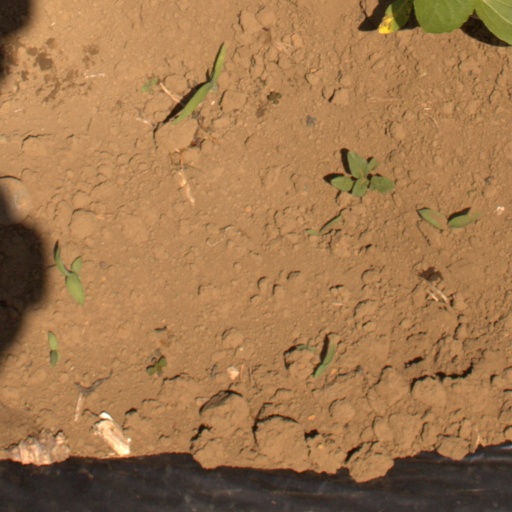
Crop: Jerusalem artichoke